Louis de Saint-Gelais

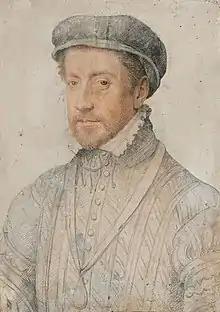
Duc de Montpensier one party to the quarrel of 1580 to 1581

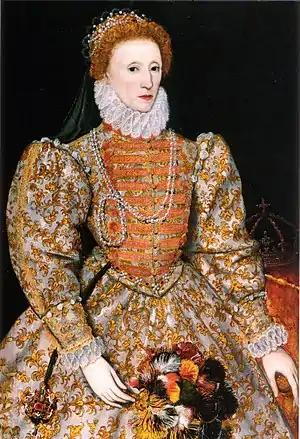
Elizabeth I, queen of England and marriage prospect for the duc d'Alençon

Lanssac participated in the journey out of the French kingdom undertaken by the king's sister Élisabeth so that she might be united with her new Spanish husband king Philip. This marriage was one of the terms of the peace of Cateau-Cambrésis. Up to the Spanish border Élisabeth was also accompanied by the king of Navarre and his cousin the prince de La Roche-sur-Yon. In the kingdom of Navarre, on the way to Pamplona, a dispute arose among Élisabeth's entourage that Lanssac reported back to the French court. Lanssac travelled out ahead of the royal party, and on 6 December announced to the cardinal de Lorraine the arrival of the duque del Infantado (duke of Infantado) in Pamplona. He was delighted by the reception he was granted by the duque and the cardenal de Burgos. He would reunite with the king of Navarre in Pau before the month was out. The handover of Élisabeth to Spanish protection was undertaken in an elaborate ceremony at the abbey of Roncesvalles. Here, Burgos and Infantado who served as the Spanish plenipotentiaries, along with other senior Spanish nobles, joined with the party. Élisabeth wept at the ceremony, but was comforted and reassured by Lanssac. With this ceremony over, the journey into Spain continued.